Pakistan

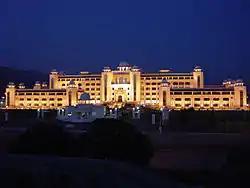
Prime Minister's Office

Pakistan's fauna mirrors its diverse climate. The country boasts around 668 bird species, including crows, sparrows, mynas, hawks, falcons, and eagles. Palas, Kohistan, is home to the western tragopan, with many migratory birds visiting from Europe, Central Asia, and India. The southern plains harbor mongooses, small Indian civet, hares, the Asiatic jackal, the Indian pangolin, the jungle cat, and the sand cat. Indus is home to mugger crocodiles, while surrounding areas host wild boars, deer, and porcupines. Central Pakistan's sandy scrublands shelter Asiatic jackals, striped hyenas, wildcats, and leopards. The mountainous north hosts a variety of animals like the Marco Polo sheep, urial, markhor goat, ibex goat, Asian black bear, and Himalayan brown bear.